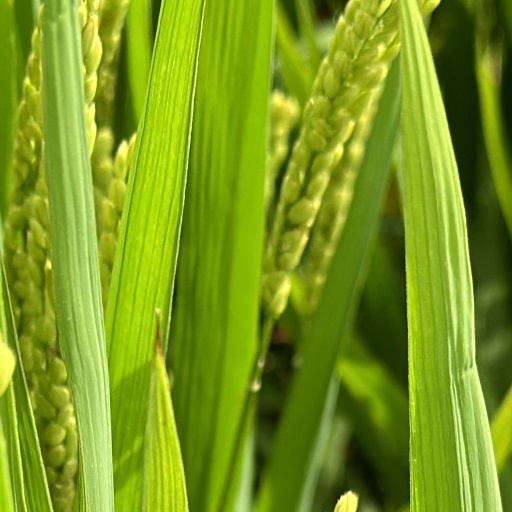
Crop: rice